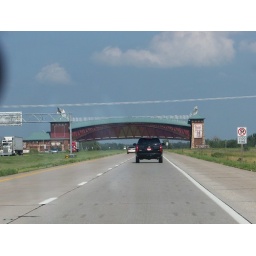
Nebraska bridge over highway